Rod Shealy

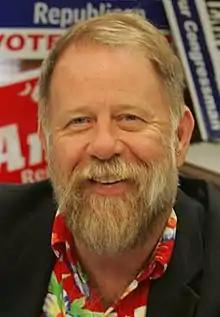
Rod Shealy

Rod Shealy Sr. (December 22, 1953 – August 18, 2010) was a Republican political consultant and publisher from Lexington County, South Carolina. He worked on numerous campaigns as a political strategist, including those of André Bauer, Jim DeMint, Jake Knotts, Lindsey Graham, and George W. Bush. Shealy worked with Lee Atwater in the early 1970s and gained notoriety for negative campaigning.